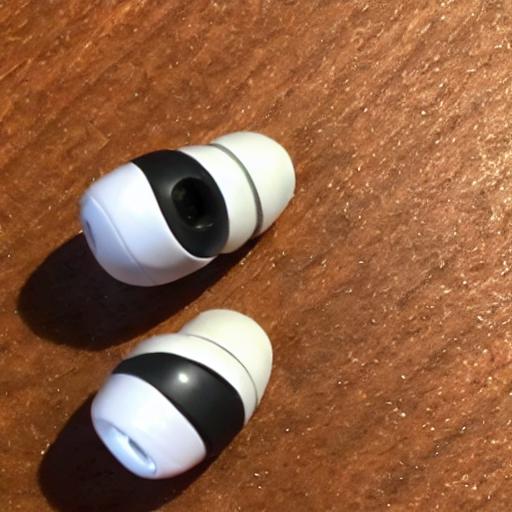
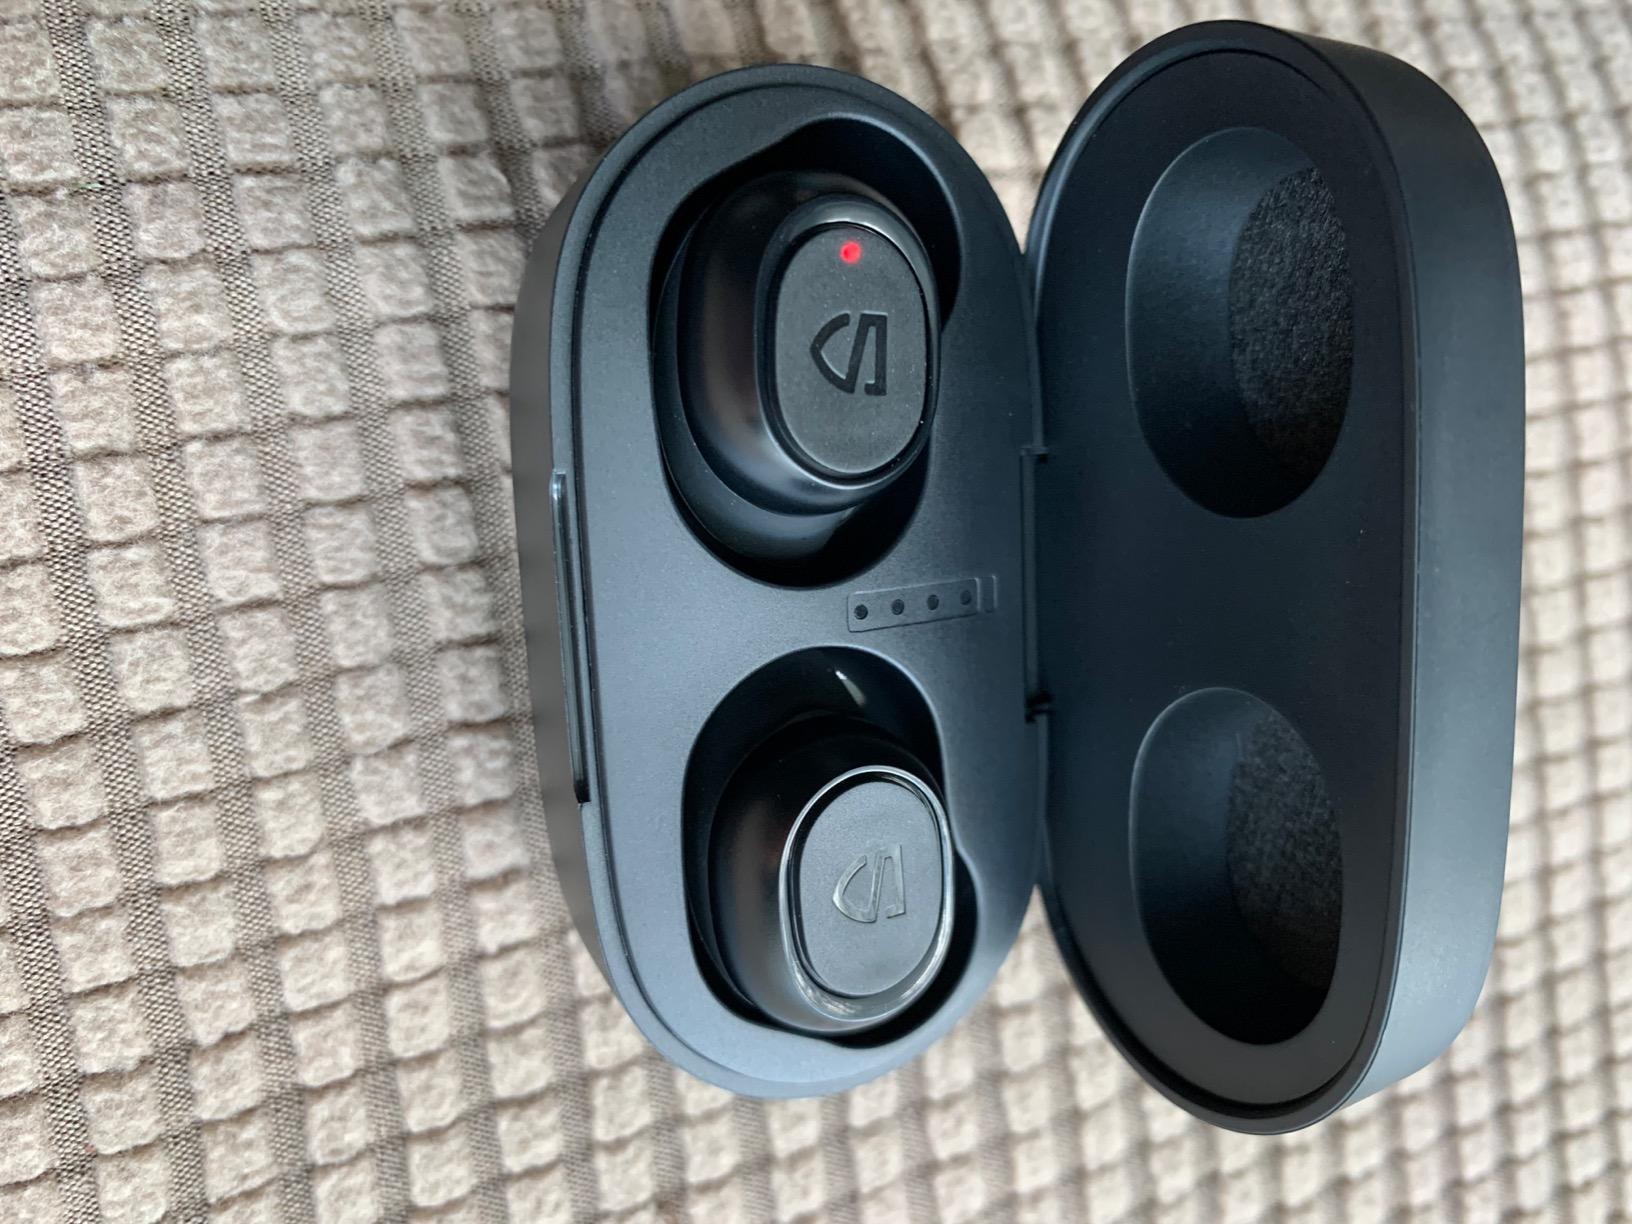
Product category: earbuds
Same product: no